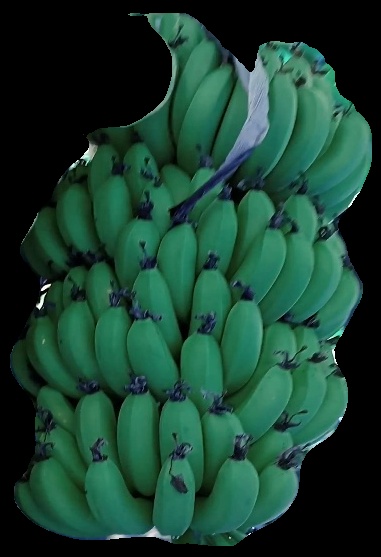
Variety: pachbale
Grade: grade1